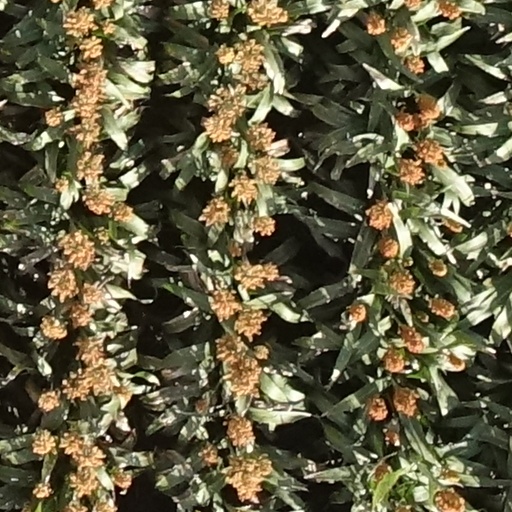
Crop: sorghum